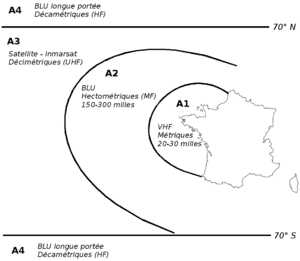
Le système mondial de détresse et de sécurité en mer est un système international qui utilise des moyens de télécommunications pour la recherche et le sauvetage en mer et la prévention des accidents maritimes. Il fait partie des systèmes de la marétique.